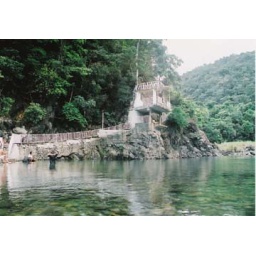
dive in a crystal clear water ...